European route E73

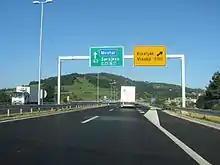
E73 route as A1 at Visoko exit near Sarajevo, Bosnia and Herzegovina

Various sections of the E73 are tolled, using a range of toll collection systems. Motorways in Hungary are tolled using an electronic toll collection (ETC) system with charges differing for various categories of vehicles and length of period when the e-vignette is valid. Croatian motorways are also generally tolled, using a ticket system. All sections of the A5 motorway are tolled, as well as the A3 section concurrent with the E73. As of August 2011, the toll charged along the Croatian section of the E73 route between various toll plazas at each motorway exit, varies depending on the length of route travelled and the vehicle classification in Croatia. The toll is payable in euros and by major credit and debit cards. A prepaid ETC system is also used. State roads in Croatia are not tolled. In Bosnia and Herzegovina, only the A1 motorway is tolled at two mainline toll plazas and further toll plazas at each motorway exit between the mainline toll plazas using a ticket system.